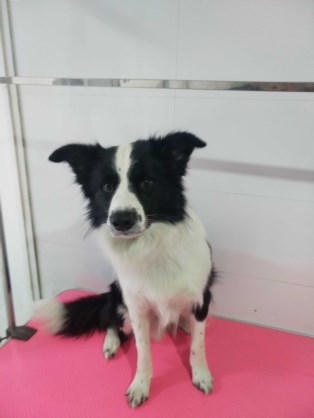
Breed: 2594-n000109-Border_collie